Characters of Kingdom Hearts

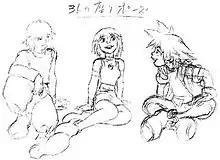
Early concept art of Riku, Kairi, and Sora, original characters created for the series

The "Kingdom Hearts" series is directed by Tetsuya Nomura, who is also the games' character designer. Nomura has stated that unlike working with "Final Fantasy" characters, keeping the main character Sora alive and interesting over multiple games is a challenge. He also stated that though many of the Disney characters are not normally dark and serious, there were not many challenges making them so for the story, and despite this, their personalities shine because they maintain their own characteristics. Though Disney gave Nomura freedom in the characters and worlds used for the games, he and his staff tried to stay within the established roles of characters and boundaries of the worlds. When deciding which worlds to include in the game, the development staff tried to take into account worlds with Disney characters that would be interesting.